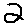
Label: 2